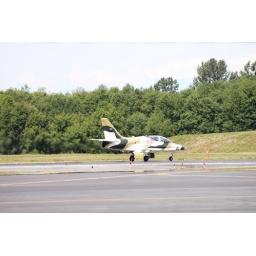
Flying Heritage Collection Fly Day May 22 2010 - Paul Allen's vintage airplane museum, many in flying order